History of Austin, Texas

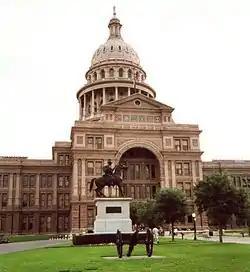
Texas State Capitol

Austin recovered gradually, population reaching 854 by 1850, 225 of whom were slaves and one a free black. Forty-eight percent of Austin's family heads owned slaves. The city entered a period of accelerated growth following its decisive triumph in the 1850 election to determine the site of the state capital for the next twenty years. For the first time the government constructed permanent buildings, among them a new capitol at the head of Congress Avenue, completed in 1853, and the Governor's Mansion, completed in 1856. State-run asylums for deaf, blind, and mentally ill Texans were erected on the fringes of town. Congregations of Baptists, Episcopalians, Methodists, Presbyterians, and Catholics erected permanent church buildings, and the town's elite built elegant Greek Revival mansions. By 1860 the population had climbed to 3,546, including 1,019 slaves and twelve free blacks. That year thirty-five percent of Austin's family heads owned slaves.